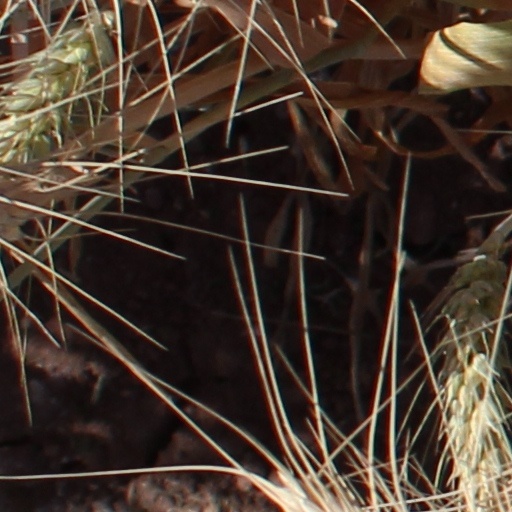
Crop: wheat